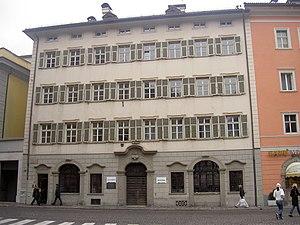
Max Valier est un pionnier de la recherche sur les fusées, d'origine autrichienne. Il est un des fondateurs de la Verein für Raumschiffahrt allemande, qui a fabriqué l'un des premiers moteurs-fusées.